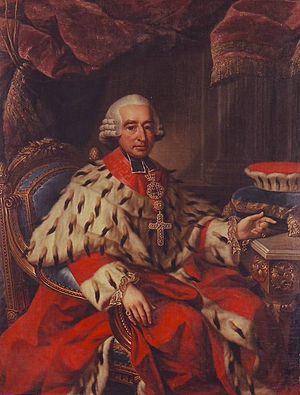
Fyrstbiskop / Det Tysk-romerske Riges fystbiskopper / Liste over tyske fyrstbispedømmer 1792
Friedrich Karl Joseph von Erthal var den sidste fyrstærkebiskop og kurfyrste af Mainz.
En fyrstbiskop var en biskop, som samtidig var rigsfyrste med personlig stemme i rigsdagen. Fyrstbiskoppen var gejstlig hersker over et fyrstbispedømme og samtidig verdslig hersker over et rigsumiddelbart territorium, som blev kaldet højstift. Højstiftet var ofte af langt mindre udstrækning end fyrstbispedømmet, men kunne have anselig størrelse. De respektive betegnelser for ærkebiskoper var fyrstærkebiskop, fyrstærkebispedømme og ærkestift. Også en del abbeder, abbedisser og provster var rigsumiddelbare; disse blev kaldt rigsprælater.